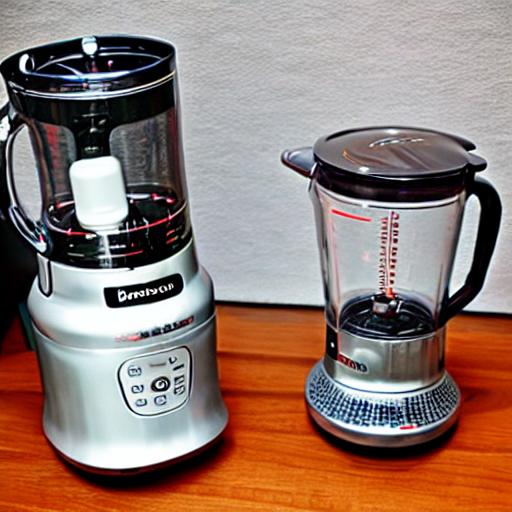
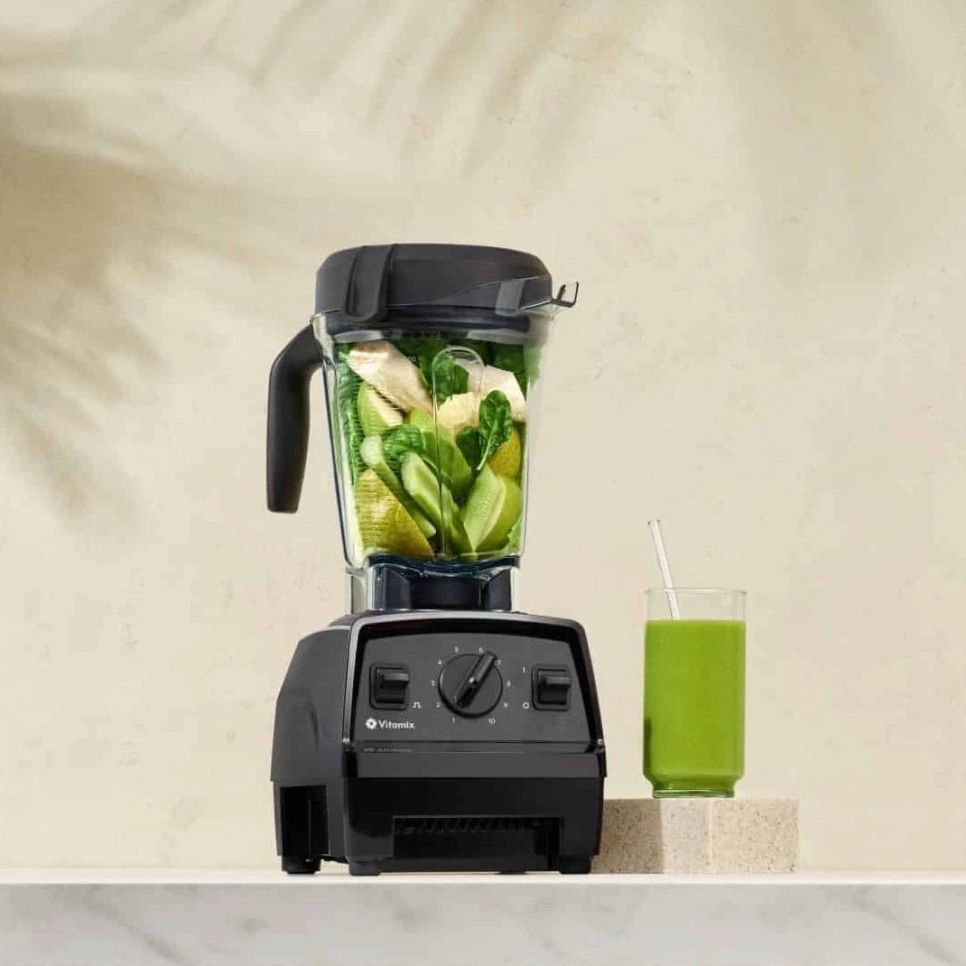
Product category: items_blender
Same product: no